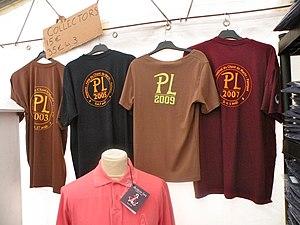
Stand des t-shirts logotés de chaque édition du festival du chant de marin de Paimpol, lors de l'édition 2011, fabriqués par le partenaire Armor-Lux.
Armor-Lux est une entreprise française spécialisée dans la création, la fabrication et la distribution de vêtements, notamment des marinières et des articles de bonneterie. Son siège ainsi que son outil de production sont situés à Quimper, en Bretagne. Son chiffre d'affaires se monte en 2017 à 95 millions d'euros, dont environ 40 % de production en France.